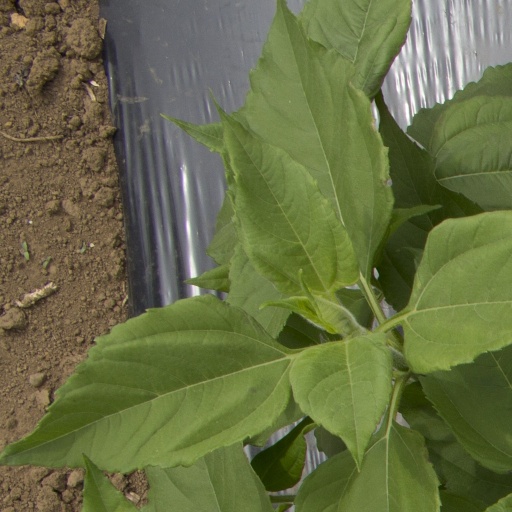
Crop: Jerusalem artichoke